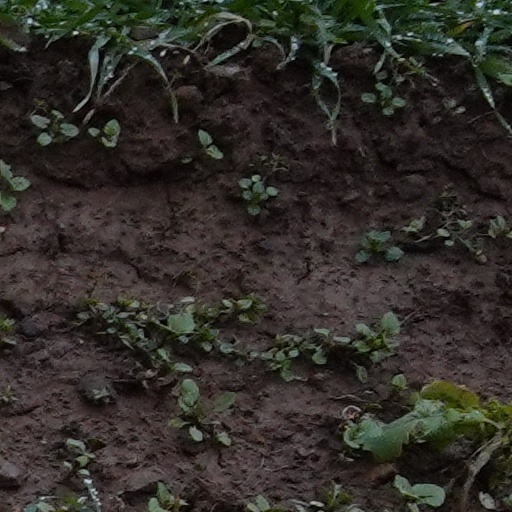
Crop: wheat